Roman Baths, Strand Lane

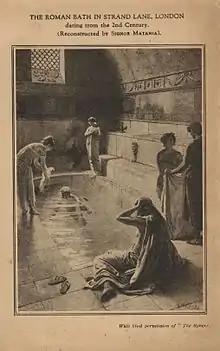
The Bath as 'reconstructed' by Fortunino Matania in the 1920s: Tuck postcard, 'St Clement Danes Series'

The Bath was bought, for £500, by the Rector of St Clement Danes, the Reverend William Pennington Bickford, who, along with his allies the journalist and historical writer Edward Foord and the graphic artist Fortunino Matania, was the last of the great believers in its Roman origins. Aiming to get back to the ‘real’ Roman fabric, he had all of the Glave décor apart from the tiling stripped off (some of it is still there on top of the settling tank), and dreamed of restoring the Bath to its original magnificence – ironically, by once again covering it in marble and stucco, this time of the ‘right’ kind. The vision is preserved in a drawing by Matania for the journal "The Sphere", of which the original is now in the Wellcome Library iconographic collection. Pennington Bickford's ambition was for the Bath to become one of London's most attractive historic monuments, and to bring both cultural cachet and much needed funds to St Clement Danes and its parish. Edward Foord, for his part, produced a series of pamphlets and newspaper articles arguing confidently for the Bath's Roman credentials and offering speculative reconstructions of its history, layout and workings.